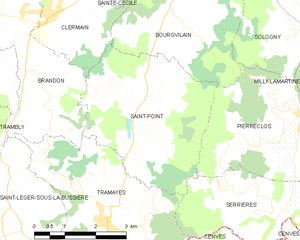
Carte des communes françaises